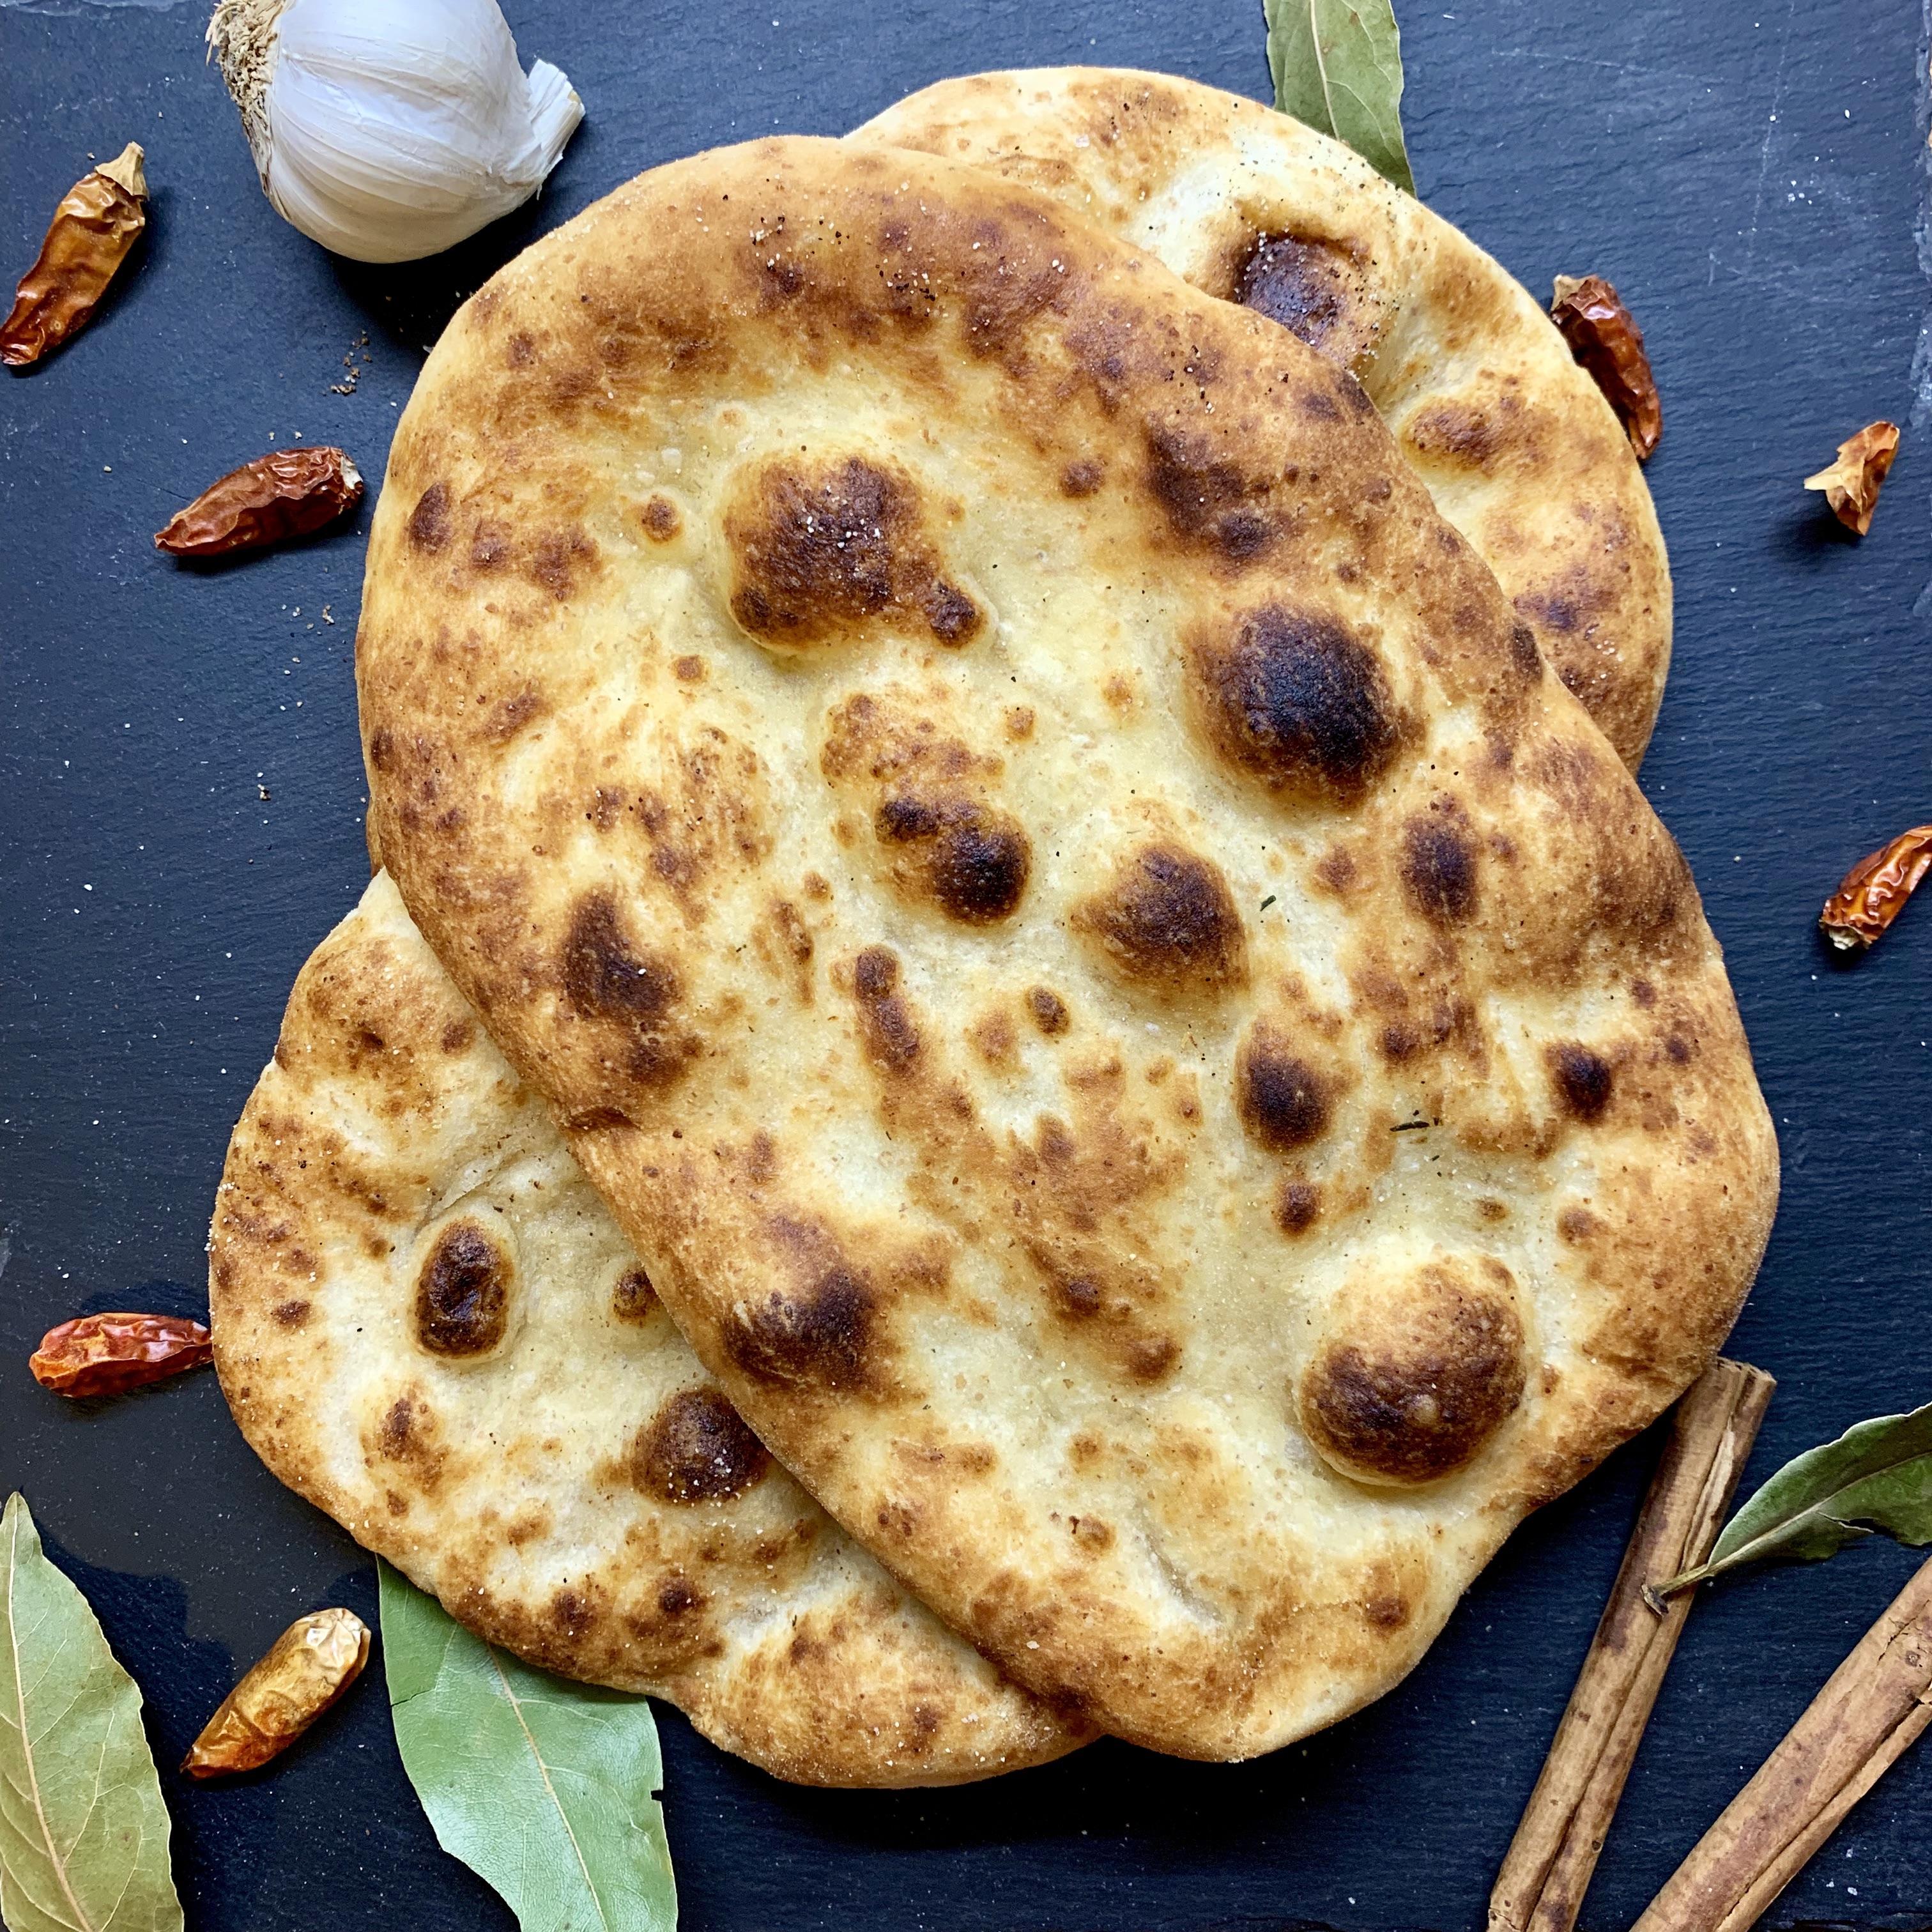
Dish: butter_naan